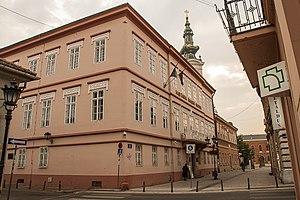
Cet article recense les monuments culturels de la Ville de Novi Sad dans le district de Bačka méridionale en Serbie.
Novi Sad est une ville et une municipalité de Serbie située dans la province autonome de Voïvodine et dans le district de Bačka méridionale. Selon les données du recensement de 2011, la ville intra muros compte 231 798 habitants, la municipalité 307 760 et le territoire métropolitain de Novi Sad, appelé Ville de Novi Sad, 341 625.
La Matica srpska est l'institution scientifique et culturelle la plus ancienne du peuple serbe. Elle a été fondée en 1826 à Pest et transférée en 1864 à Novi Sad, la ville la plus importante de la région de Voïvodine, qui faisait alors partie de l'Empire d'Autriche. Elle est aujourd'hui située dans la province autonome de Voïvodine en Serbie. En raison de sa valeur patrimoniale, culturelle et architecturale, le bâtiment qui accueille l'institution est inscrit sur la liste des monuments culturels protégés de la République de Serbie.
La section de Novi Sad de l'Académie serbe des sciences et des arts est une institution scientifique et culturelle située à Novi Sad, la capitale de la province autonome de Voïvodine, en Serbie. Elle a été créée en 1992. En 2016, elle est présidée par le mathématicien Stevan Pilipović.